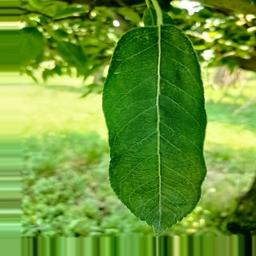
Label: Healthy